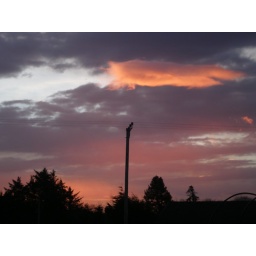
This cloud looks as if it moved to the left, it would fit the gap in the clouds like a jigsaw piece.